Georgia–Georgia National Guard Partnership

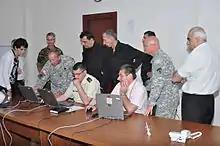
United States Army Europe soldiers leading a table-top disaster response exercise

The partnership includes disaster response and inter-agency coordination efforts. In 2012, the Georgian Ministry of Internal Affairs hosted the 2012 NATO Euro-Atlantic Disaster Response Coordination Center's annual disaster response exercise, which included 38 countries and over 1,000 participants. In the same year the program continued supporting the annual event Shared Horizons, a U.S. European Command directed disaster response exercise conducted by United States Army Europe.